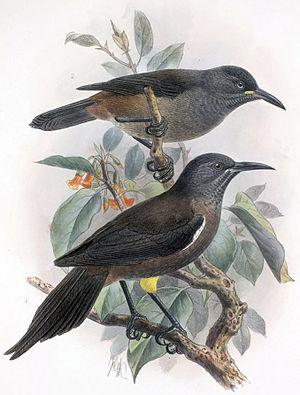
Le Moho de Kauai, aussi appelé O’o de Kauai ou Ōʻōʻāʻā, est une espèce supposée éteinte d'oiseaux de la famille des Mohoidae. Il était endémique de Hawaï. Il n’a pas été observé depuis 1987.